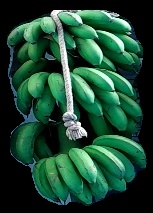
Variety: rasbale
Grade: grade2